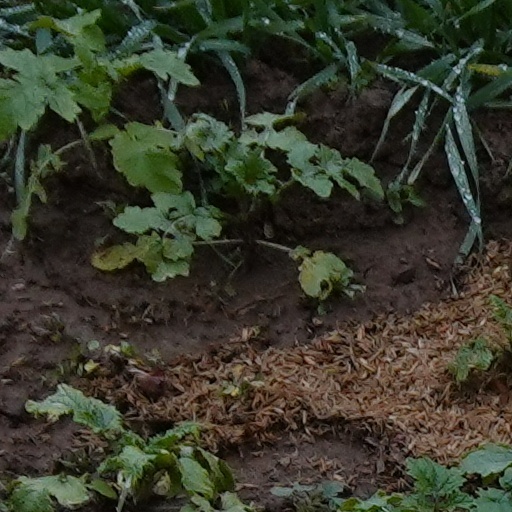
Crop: wheat